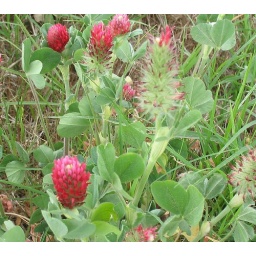
growing by roadside....probably planted for ground cover after road construction...